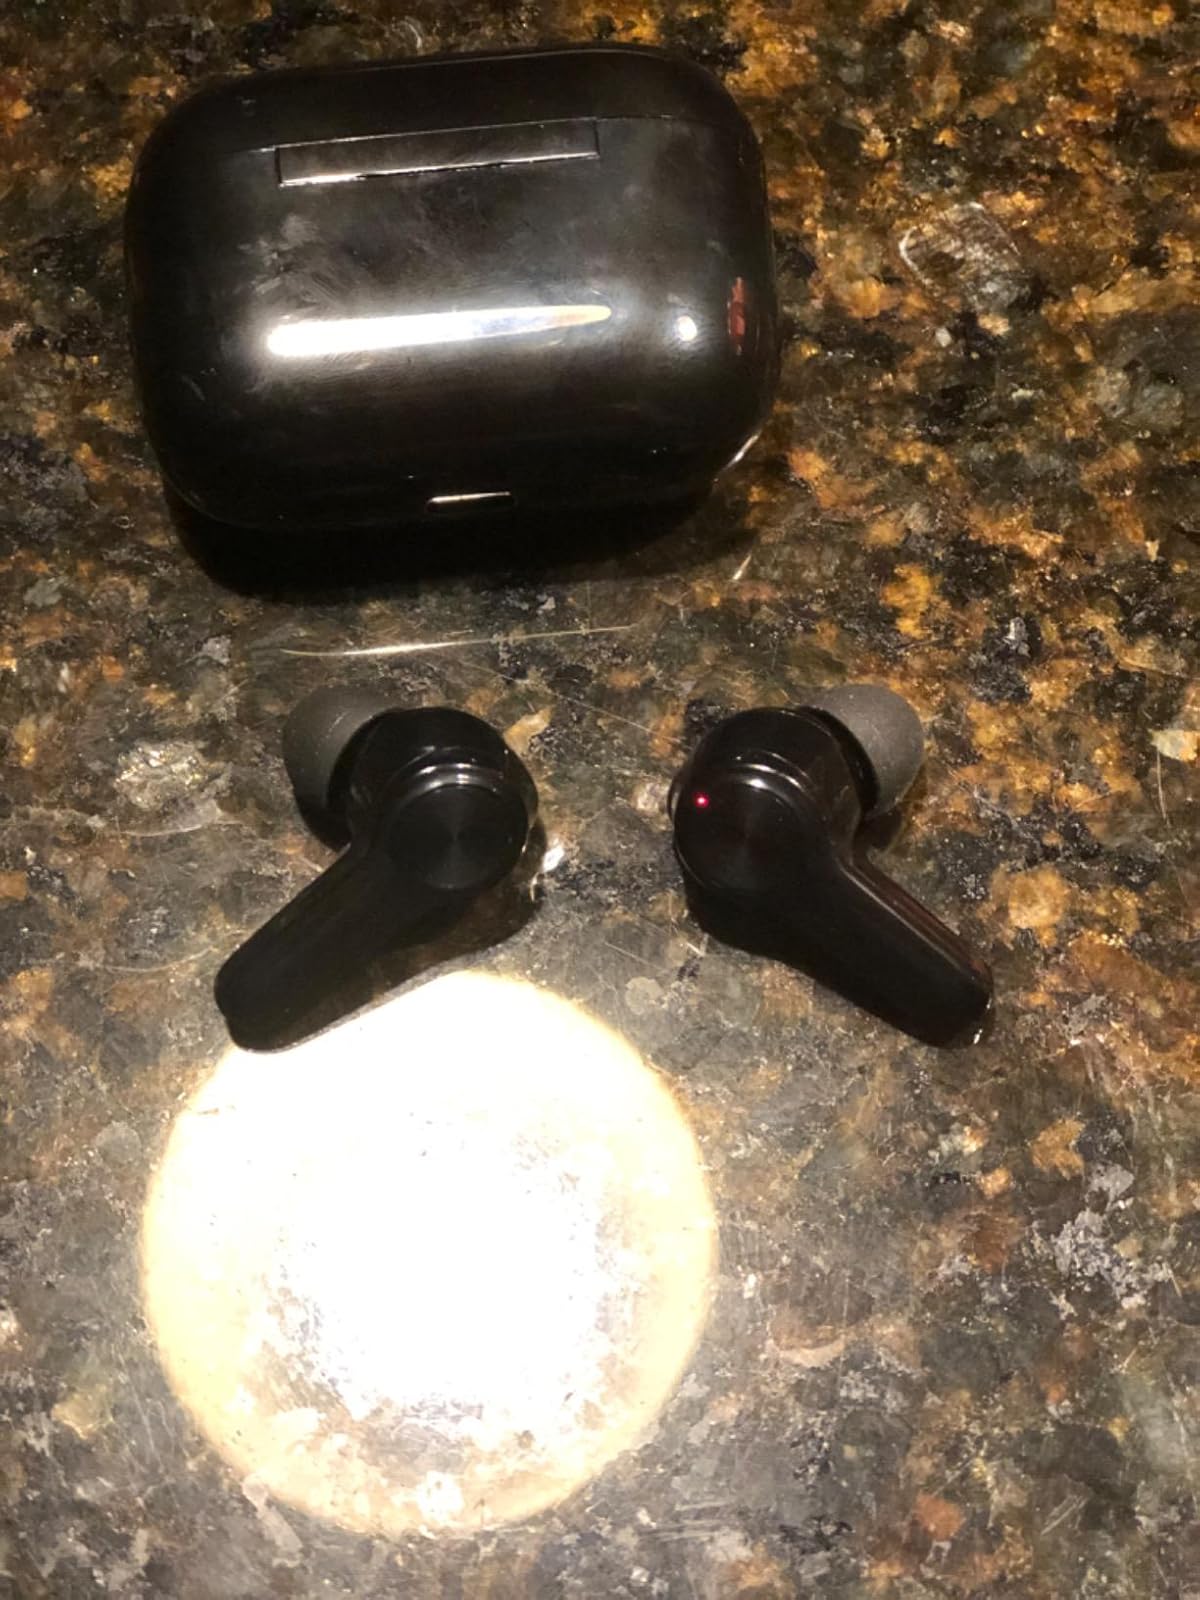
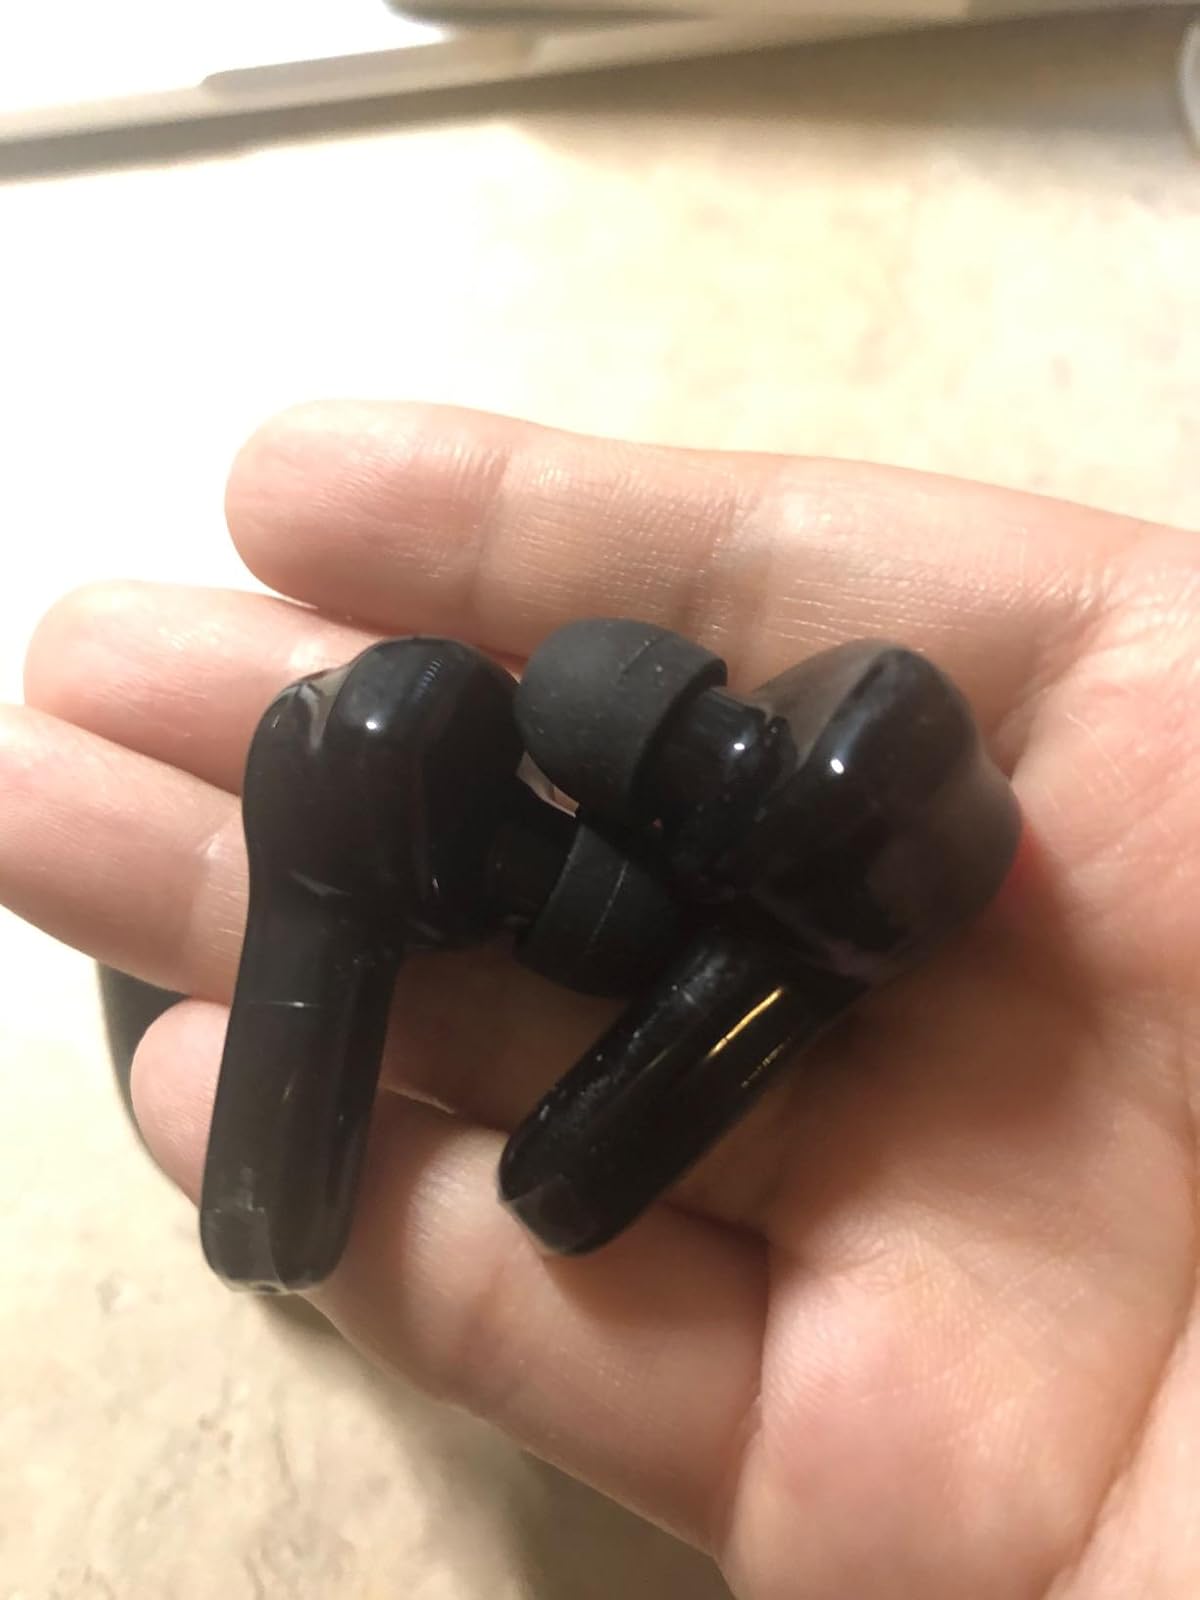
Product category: earbuds
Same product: yes